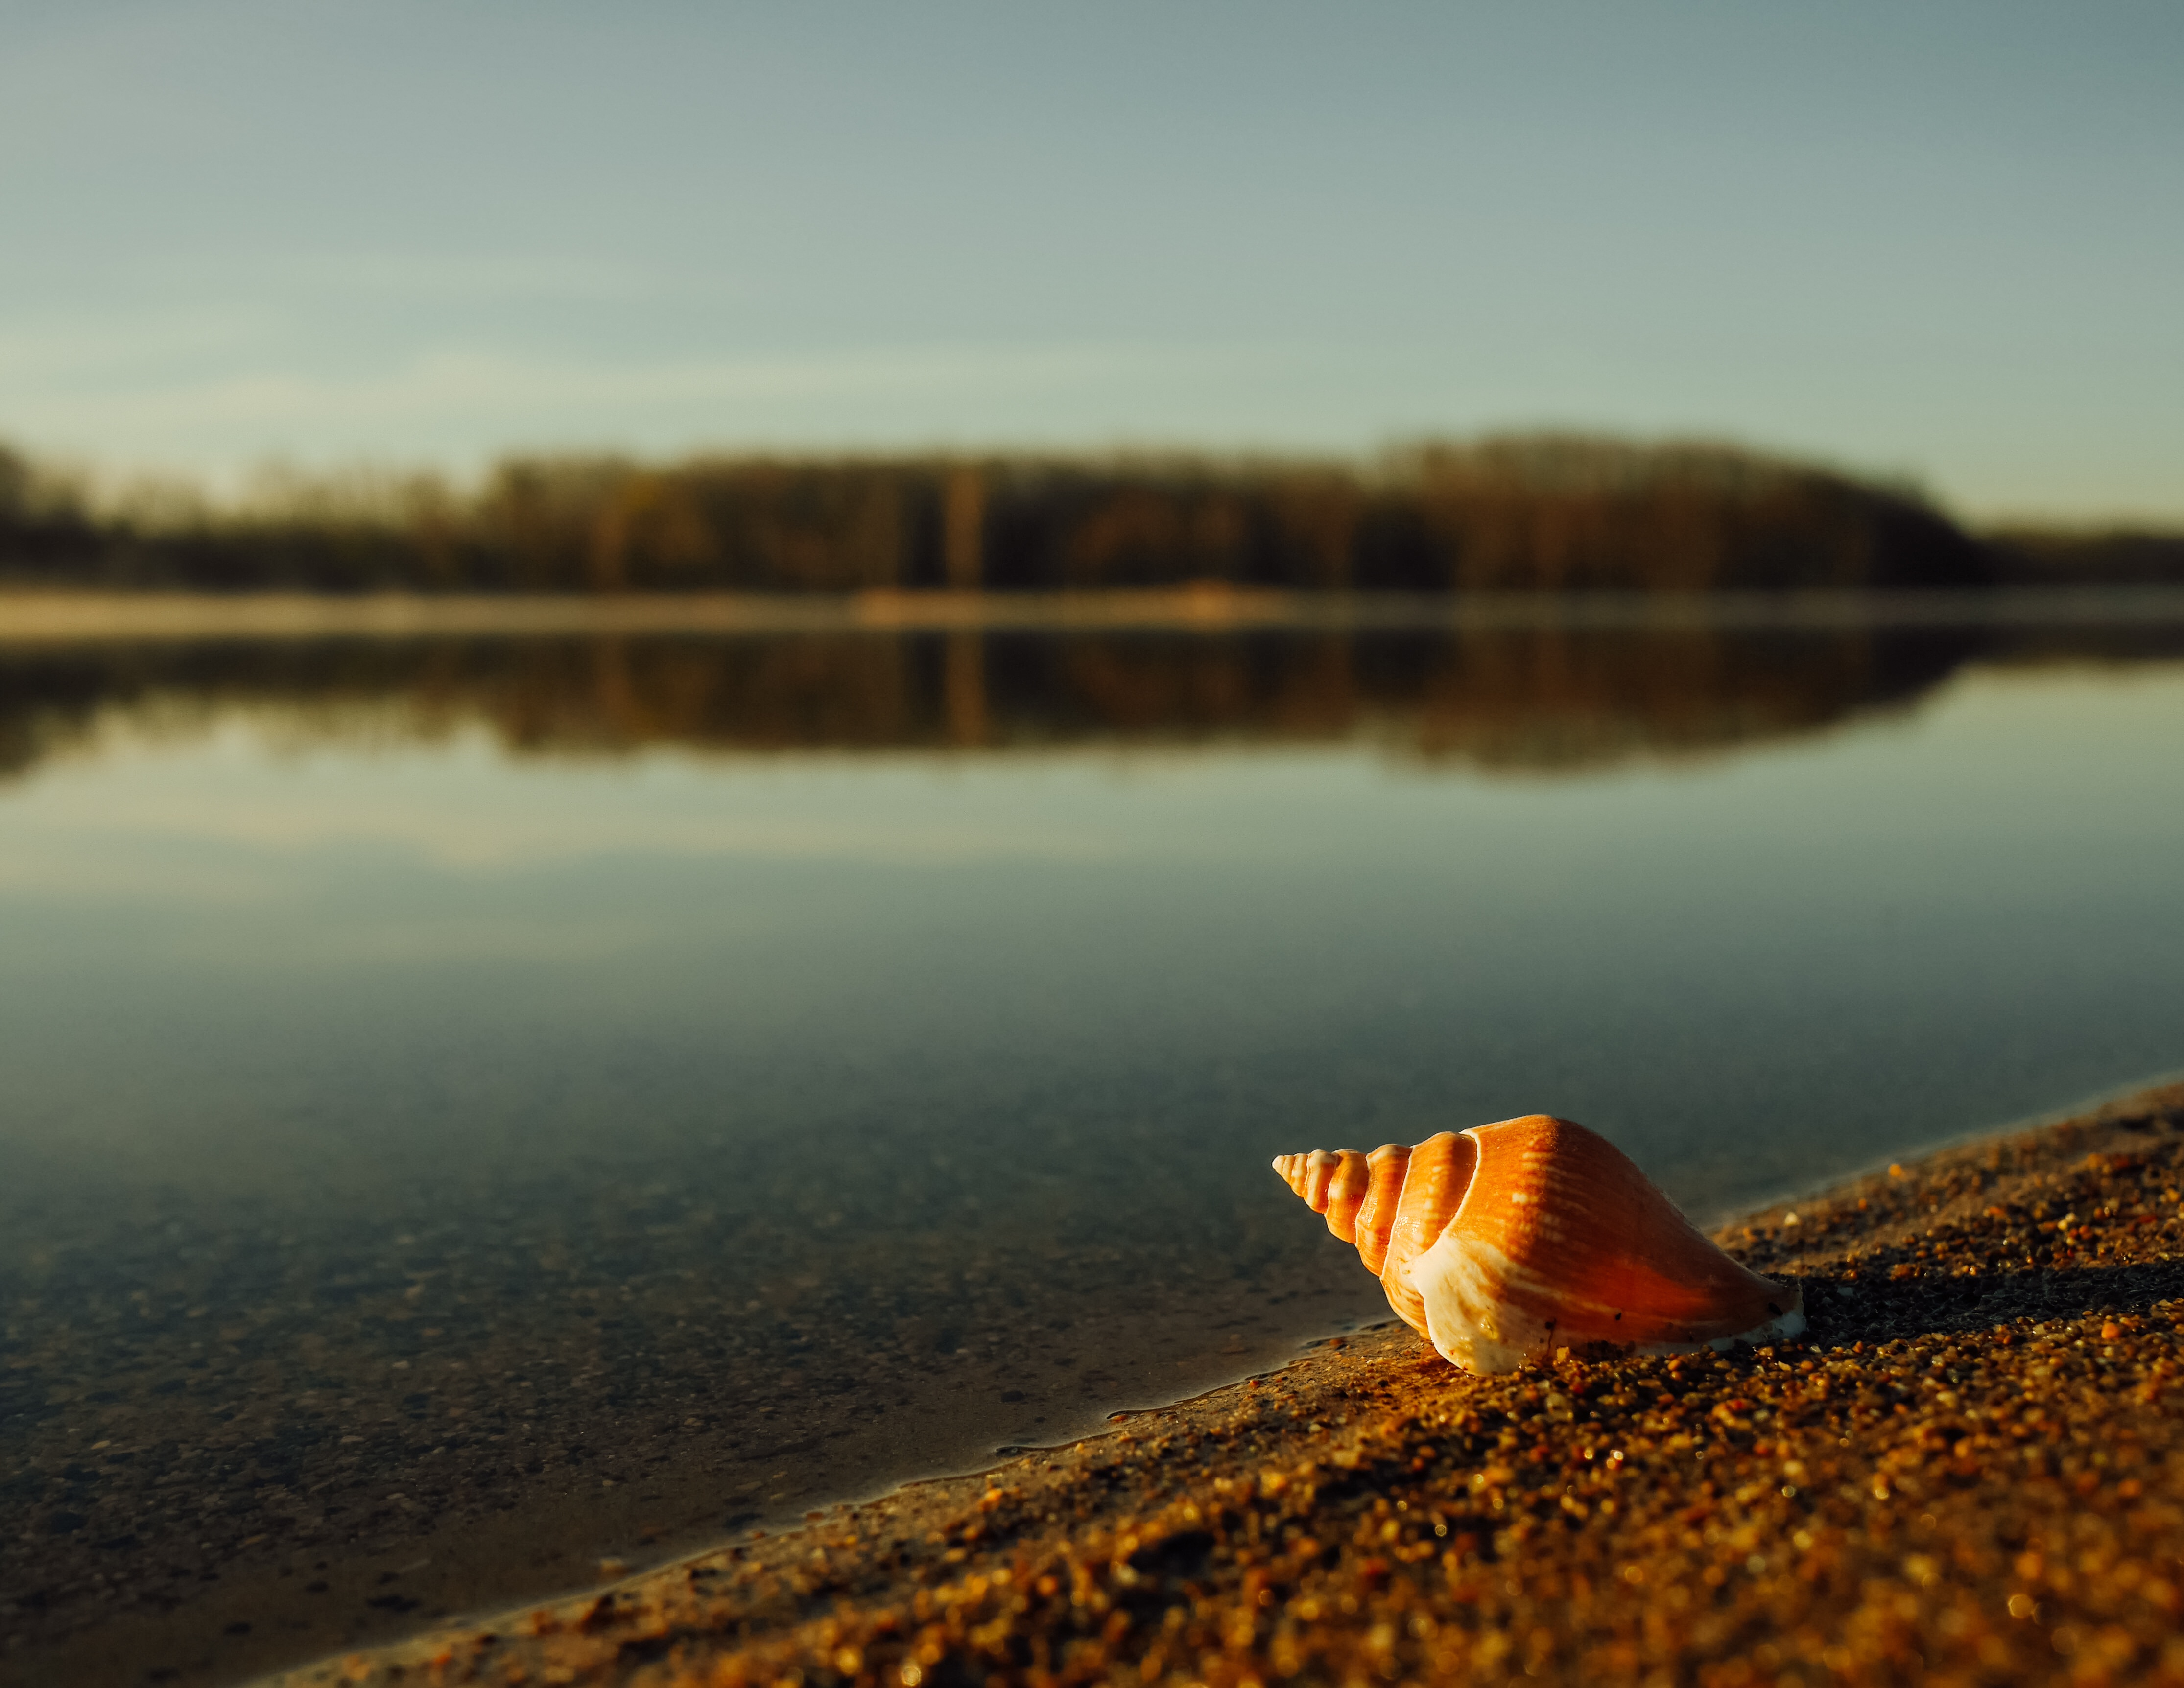
beach, landscape, sea, coast, water, nature, sand, ocean, horizon, sunrise, sunset, sunlight, morning, leaf, shore, wave, lake, dawn, dusk, evening, reflection, shell, natural environment, atmospheric phenomenon, atmosphere of earth